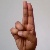
The image shows a hand gesture representing the letter 'U' in Indian Sign Language.